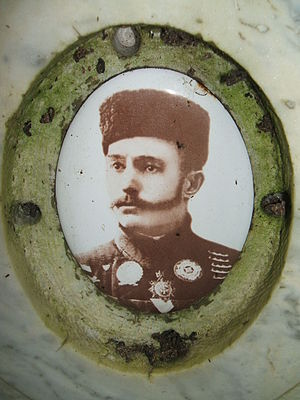
Allround-VM i hurtigløb på skøjter 1889
Russeren Aleksandr Pansjin vandt to af distancerne, men blev kun nr. 2 på den tredje distance.
Verdensmesterskabet i hurtigløb på skøjter 1889 var det første VM i hurtigløb på skøjter og blev afviklet den 8. - 10. januar 1889 på skøjtebanen Museumplein i Amsterdam, Holland med deltagelse af 22 løbere fra Holland, Storbritannien, Rusland og USA. Mesterskabet anses for uofficielt, fordi det ikke blev arrangeret af International Skating Union, som først blev stiftet i 1892.